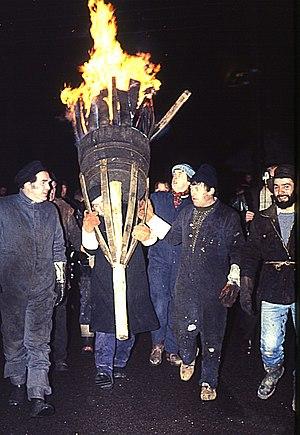
Burghead est une petite ville de Moray, en Écosse, à environ 13 km au nord-ouest d'Elgin. La ville est majoritairement construite sur la péninsule qui avance vers le nord-ouest dans le Moray Firth, ce qui signifie que la ville est entourée par la mer sur 3 côtés.
Hogmanay est le mot écossais désignant le dernier jour de l'année et il est synonyme de célébration du nouvel an dans la tradition écossaise. Sa date officielle est le 31 décembre. Cependant, cette date n'est que le début d'une fête qui dure toute la nuit jusqu'au matin du 1ᵉʳ janvier ou souvent du 2 janvier qui est un jour férié.